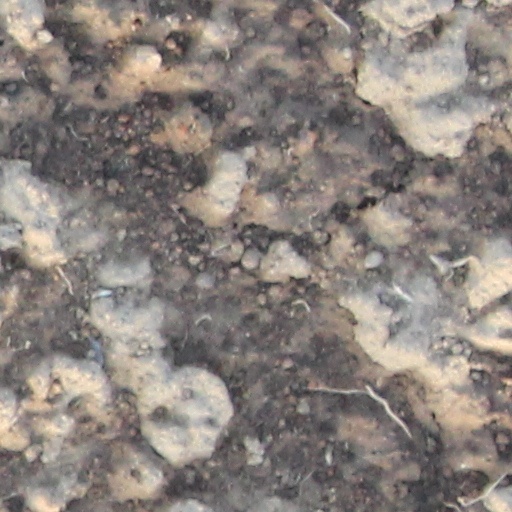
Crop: wheat